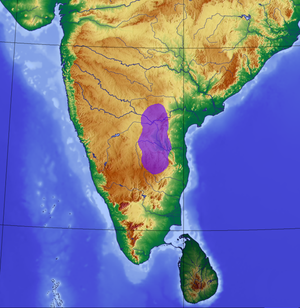
Poecilotheria metallica – communément appelée mygale ornementale de Gooty ou mygale ornementale saphire – est une espèce d'araignées mygalomorphes de la famille des Theraphosidae. Elle fait partie de la liste des 100 espèces les plus menacées au monde établie par l'UICN en 2012.